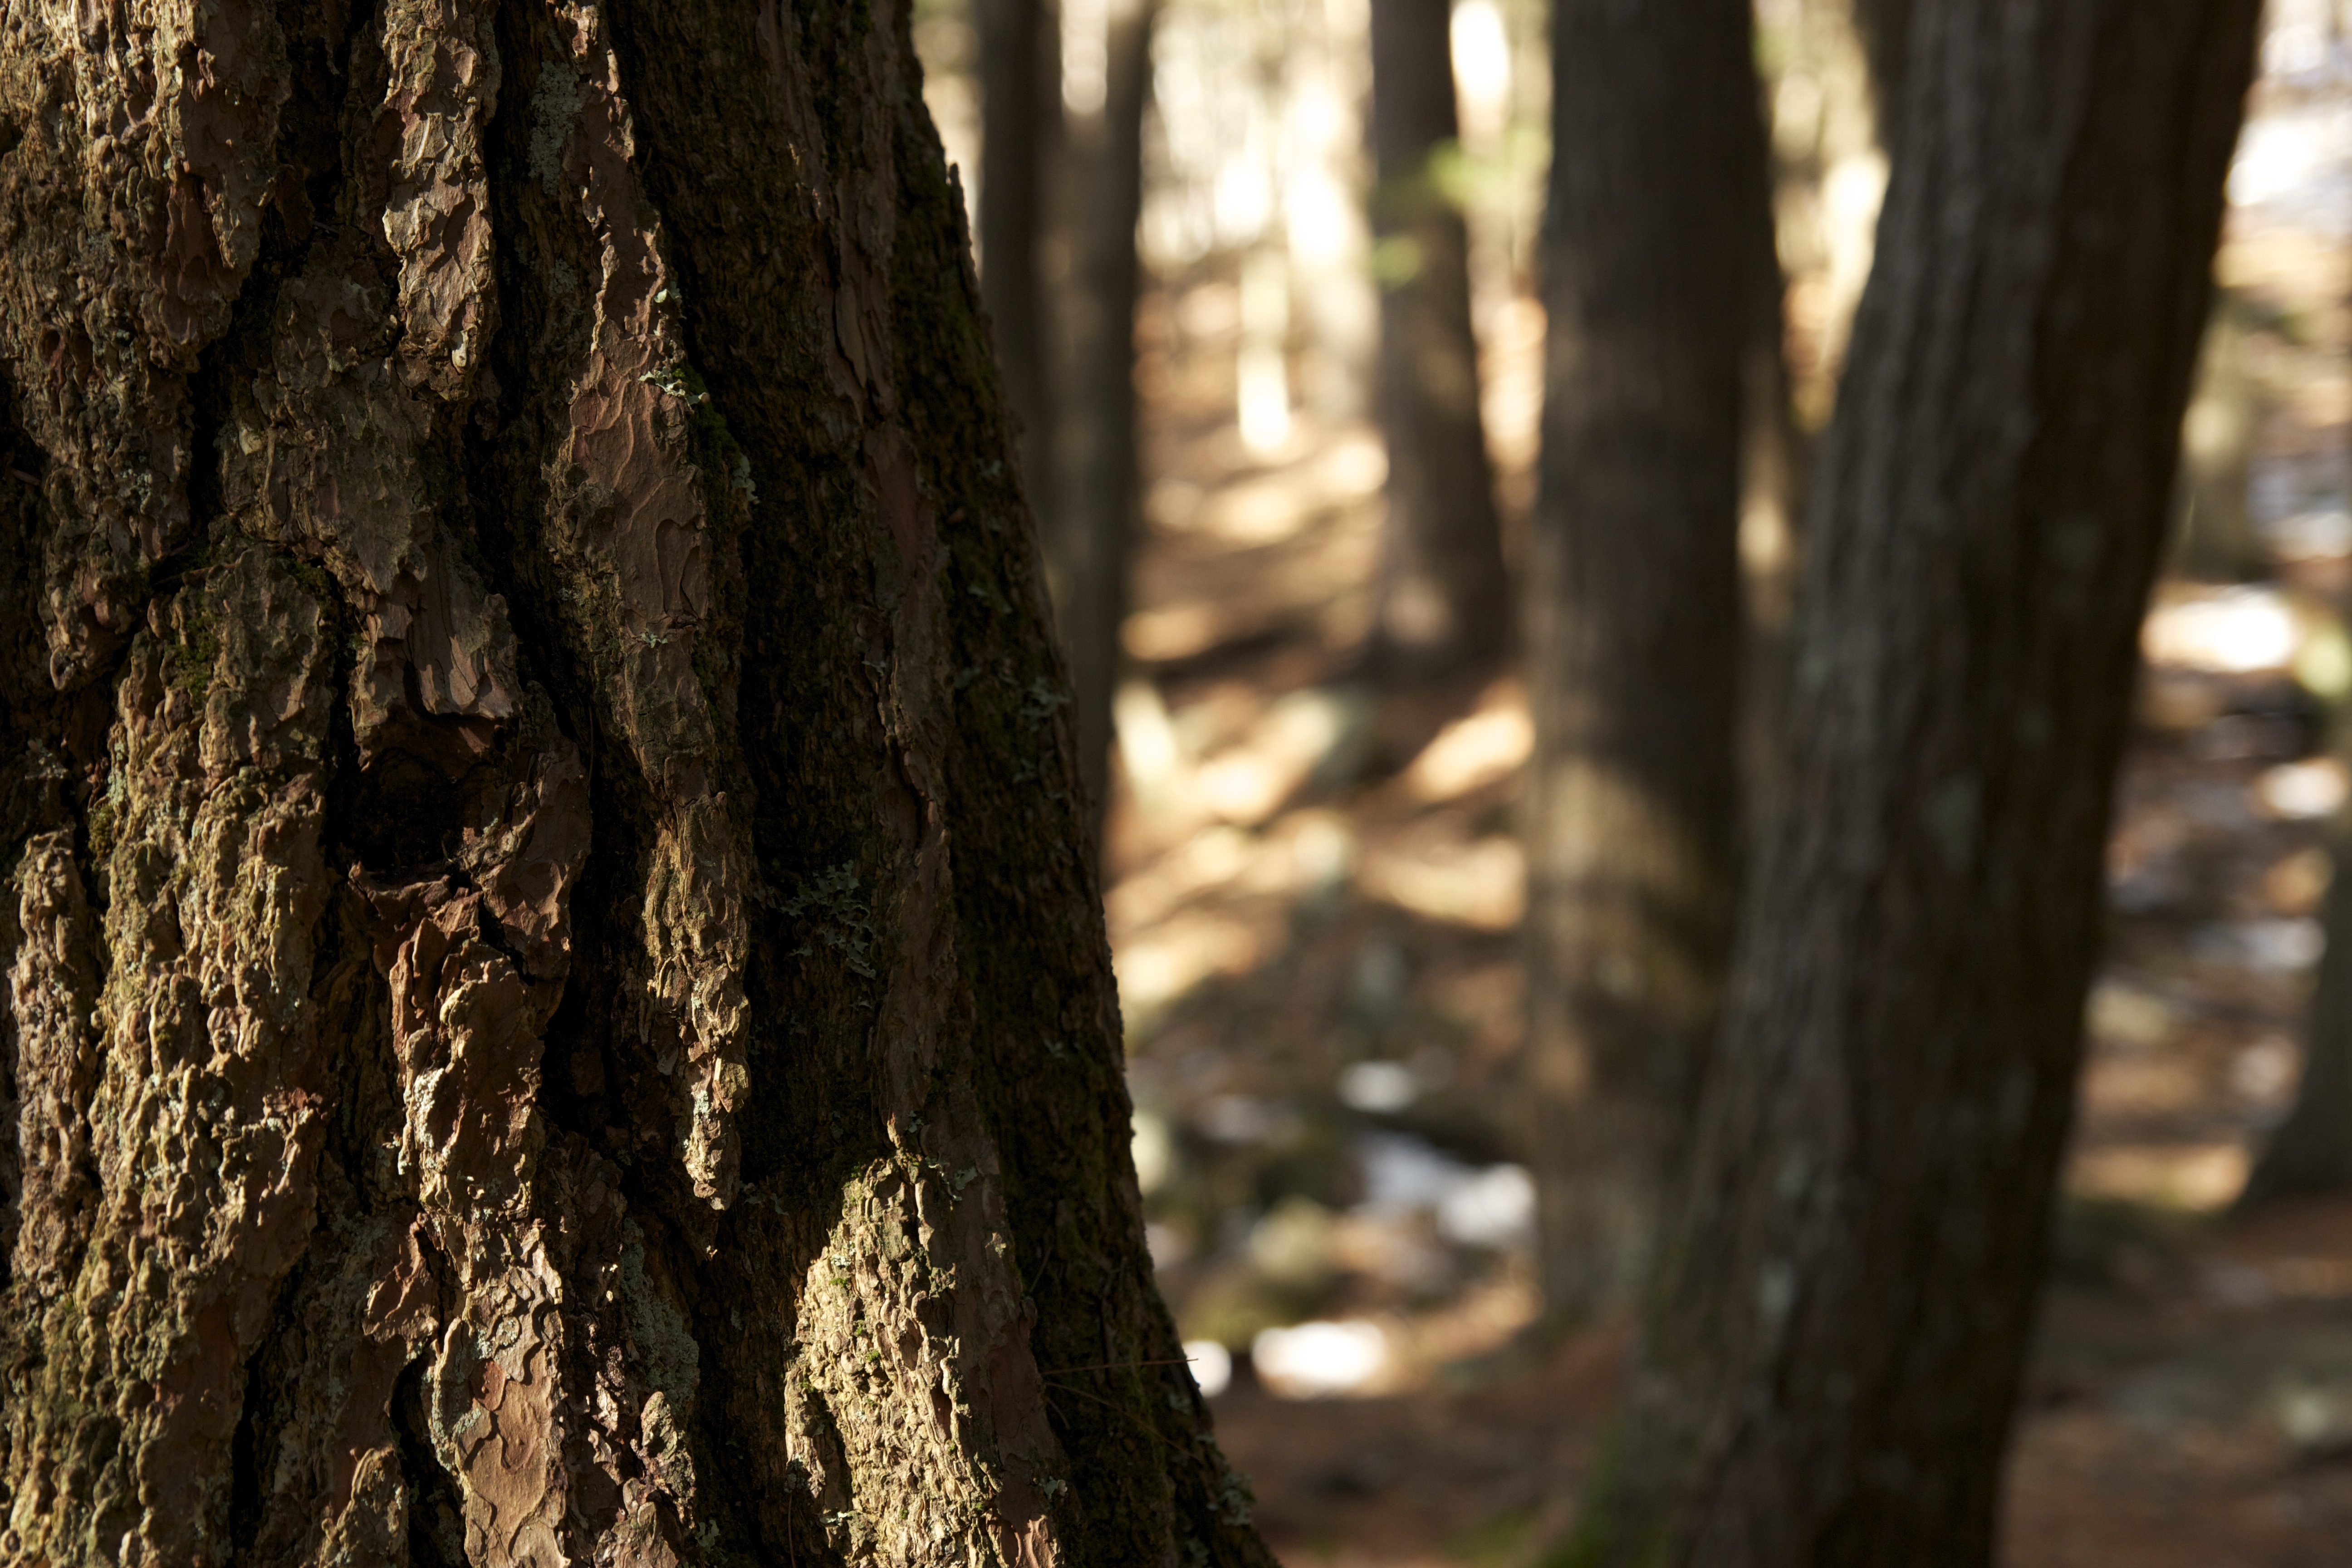
tree, nature, forest, branch, plant, wood, sunlight, texture, leaf, trunk, bark, pattern, autumn, brown, rough, closeup, season, surface, weathered, deciduous, detail, woodland, habitat, natural environment, plant stem, woody plant